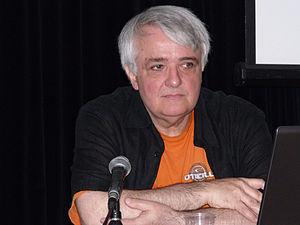
Voja Antonić, né le 12 juillet 1952, est un écrivain, journaliste et inventeur serbe.